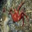
Label: cra